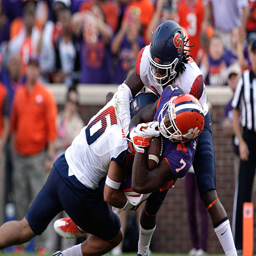
person scores a touchdown during the game against american football team .